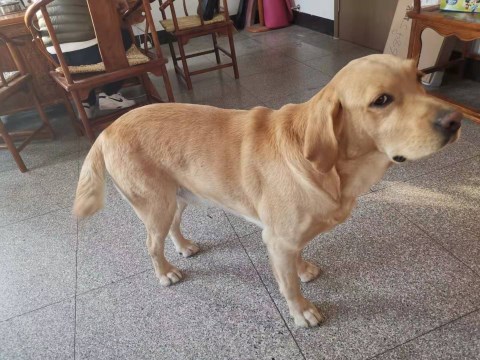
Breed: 3580-n000122-Labrador_retriever